Talsi

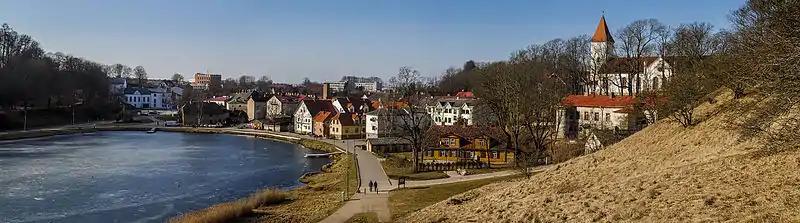
View of Talsi's town centre

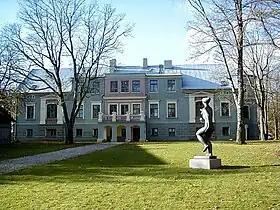
Talsi Regional Museum

As mentioned above, the town hosts a regional museum in the former manor house of Baron von Firck. There is also a cultural centre with a "creative yard" in the middle of the town. The town also has two libraries of which one is a children's library. There are churches of the Lutheran, Catholic, Baptist and Seventh-Day Adventist Christian faiths in Talsi. The former synagogue is today a private house. The Lutheran church, built in 1567 but reconstructed several times, is the oldest stone building in Talsi.